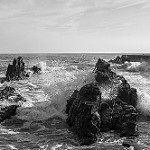
Label: sea